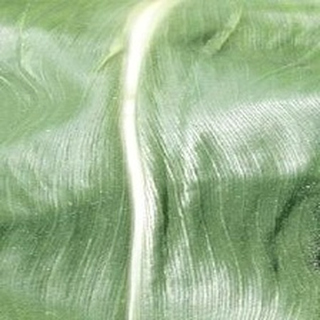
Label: healthy_corn